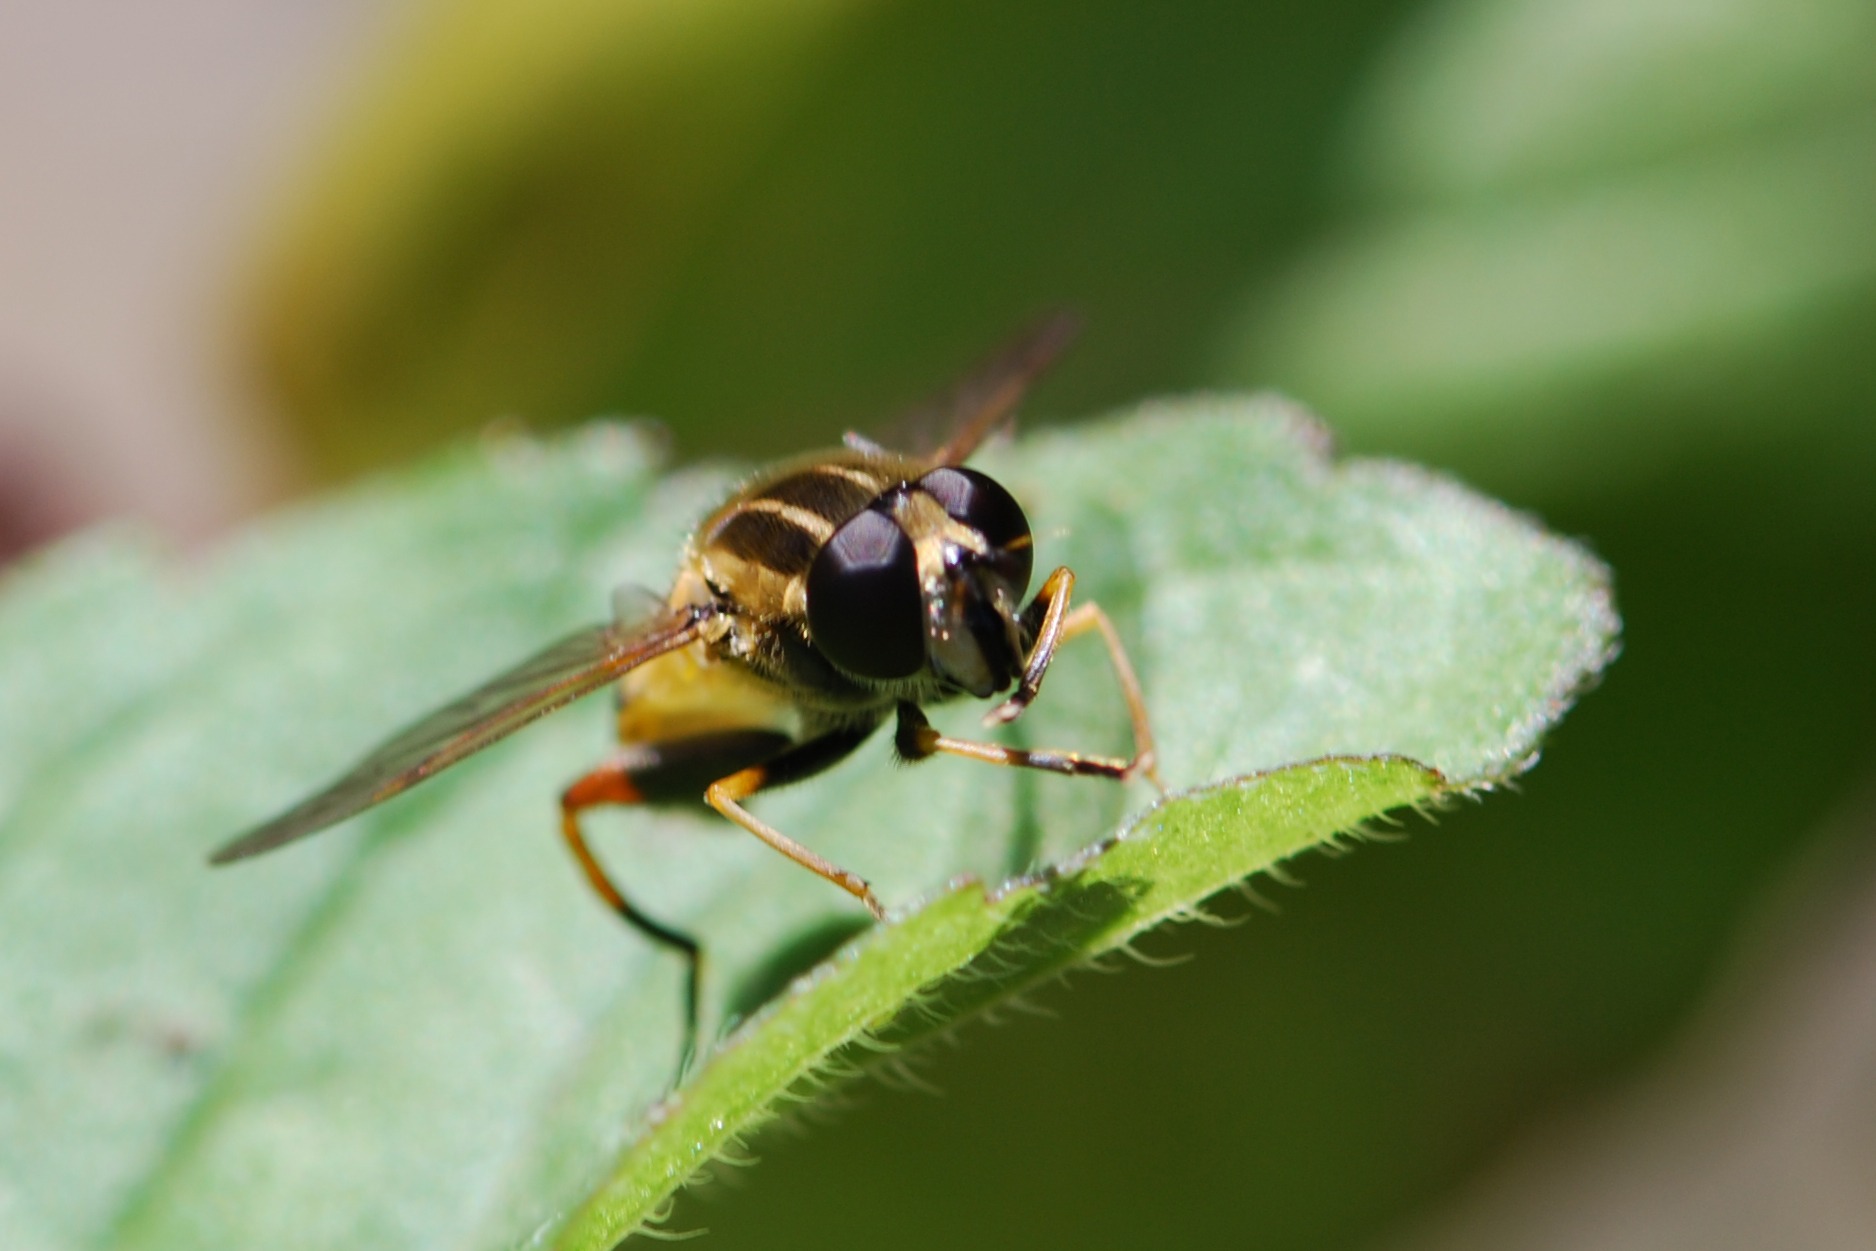
nature, photography, leaf, flower, animal, fly, summer, insect, macro, close, fauna, invertebrate, close up, hoverfly, bee, pest, macro photography, arthropod, hover fly, leaf beetle, plant stem, membrane winged insect